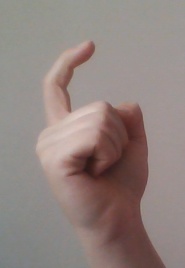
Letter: ra